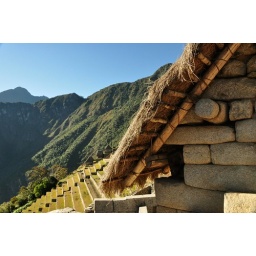
A rebuilt straw roof on a house in the Incan ruins of Machu Picchu, Peru.